Beacham Theatre

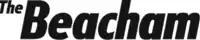

The early mornings at the Beacham Theatre kick started Orlando's own Summer of Love between 1991 and 1992 that helped usher in the increased popularity of the subculture surrounding electronic dance music in Florida and subsequently in the United States. "Late Night" organized several music festivals that were held at the Orange County Convention Center such as the "Infonet" DJ spinoff on October 24, 1992, the "Infonet 2" dance party on December 31, 1992, and "Infonet 3," "The Underground Explosion," on July 3, 1993. Subsequent large-event promoters failed to emulate the spirit of those events. Although, "raves" per se were not held in the Theater, the Beacham served as the prototype for nearly all of the larger so-called rave-oriented nightclubs that followed it. In doing so, "Late Night" at the Beacham Theatre inspired the genesis of the internationally recognized "Orlando Sound" genre that is also known as Florida breaks.